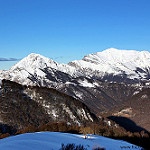
Label: mountain